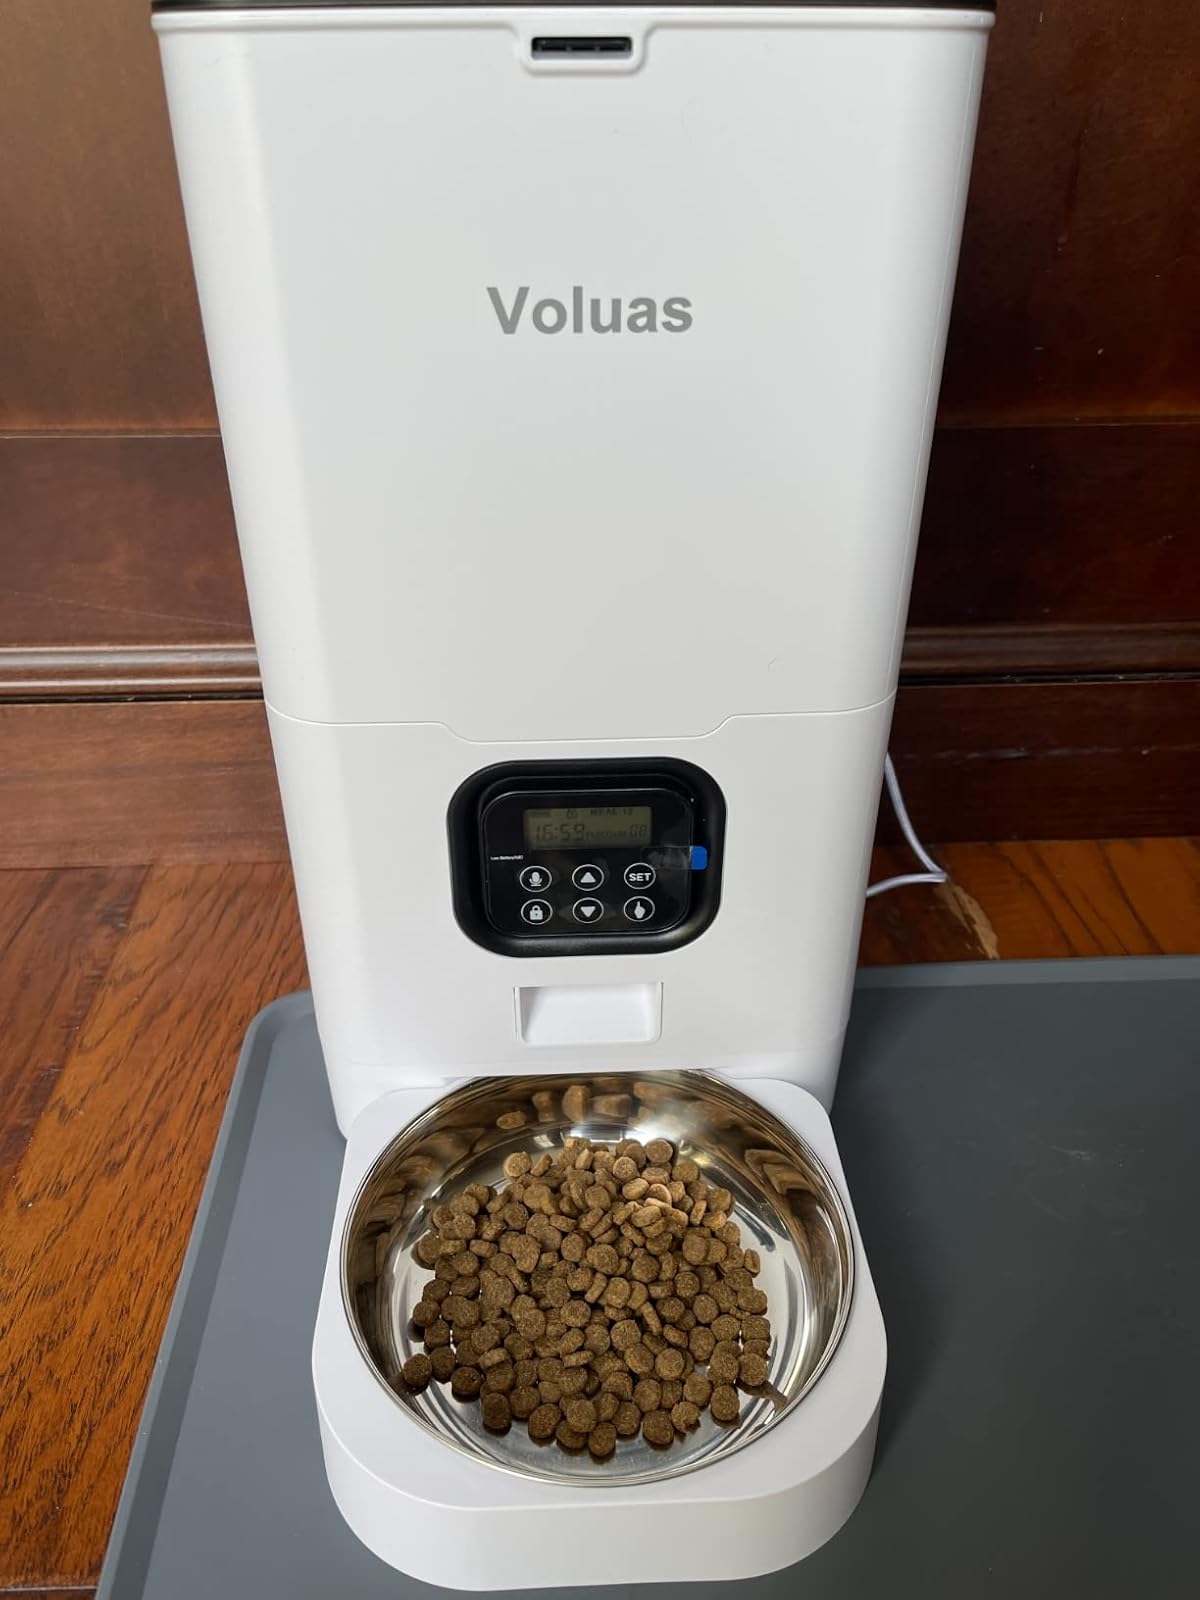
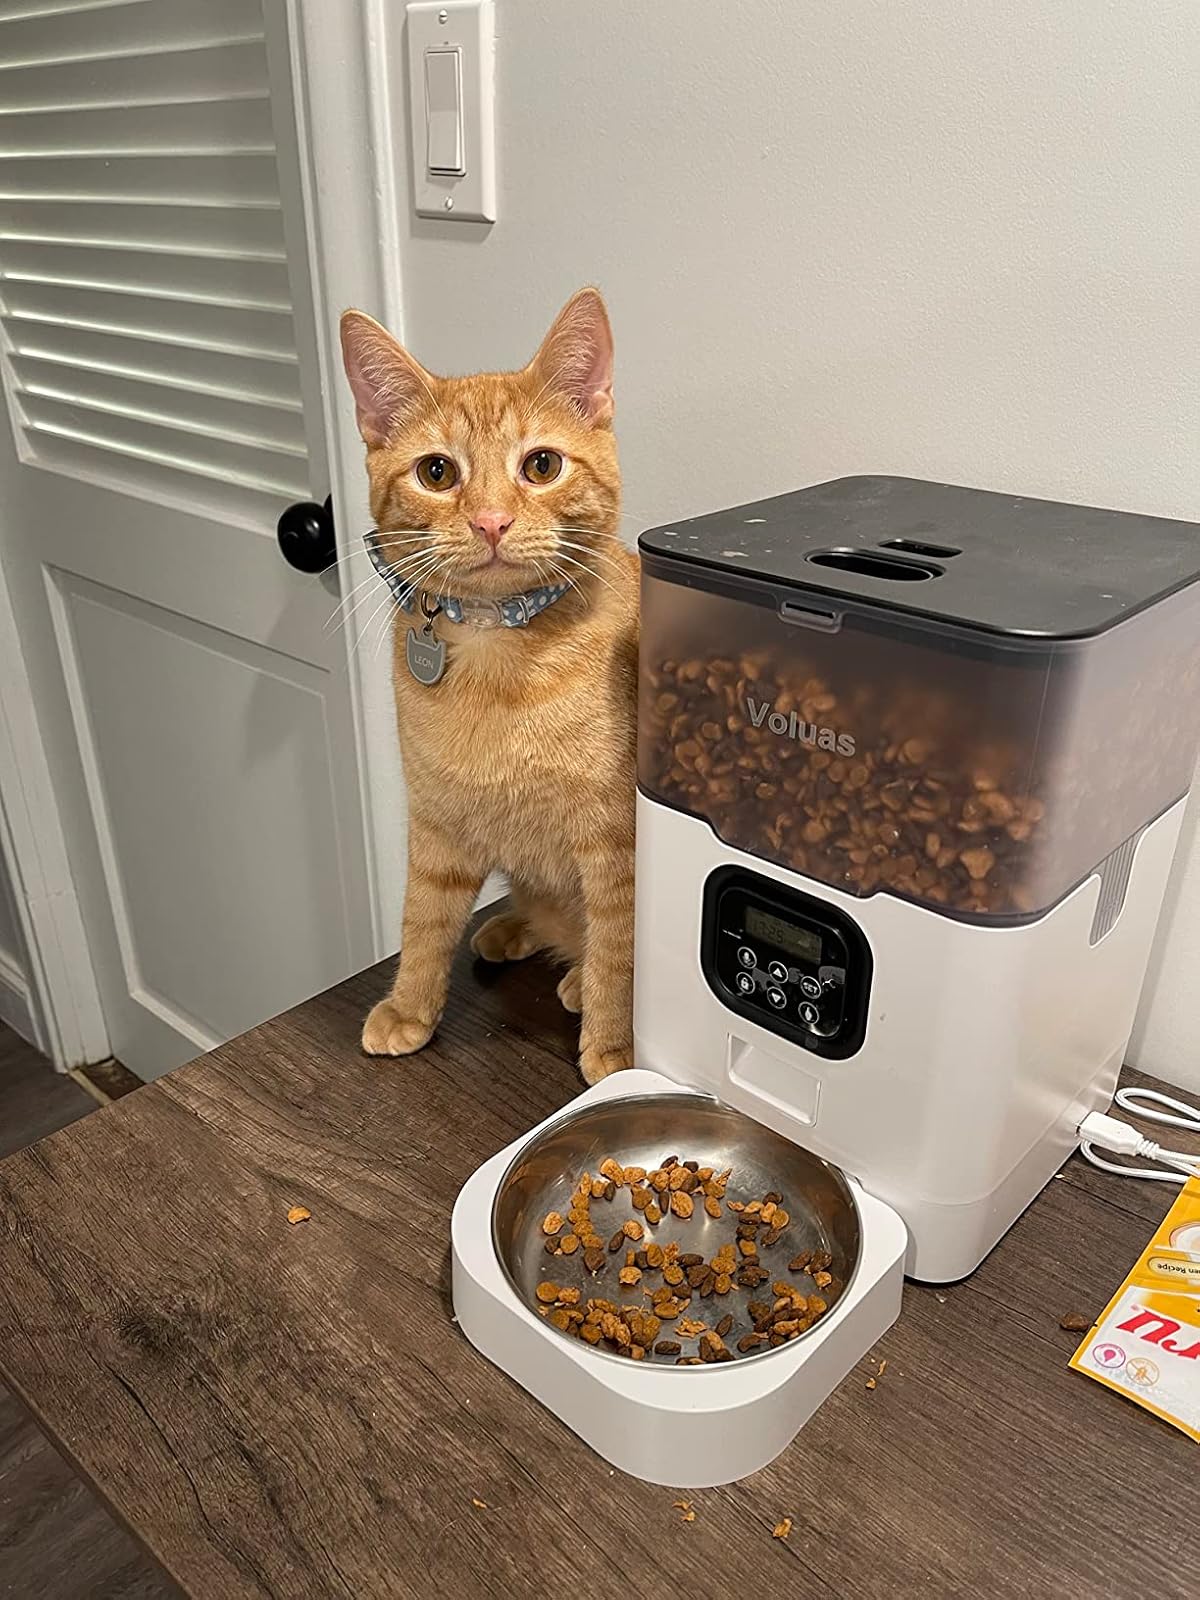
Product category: items_feeder
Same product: no